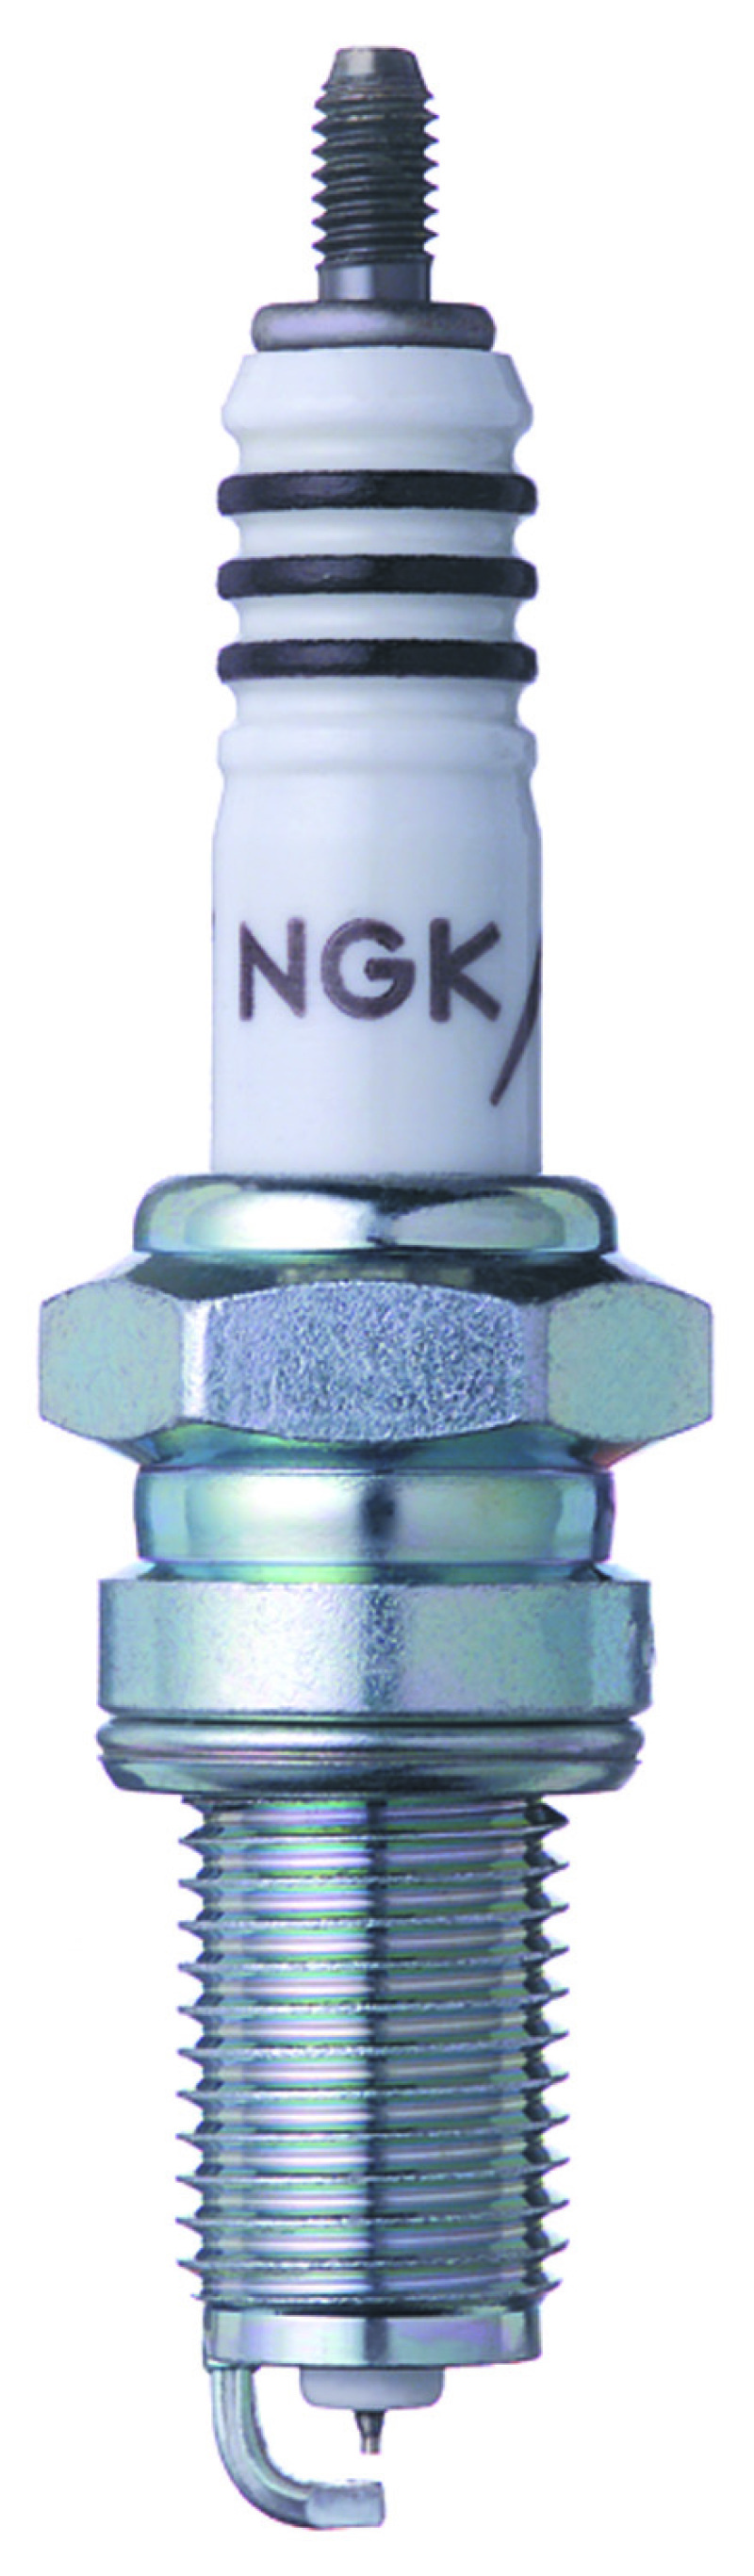
NGK Iridium Spark Plug Box of 4 (DPR8EIX-9)
Brand: NGK
NGK Iridium IX spark plugs are specifically designed for the performance enthusiast. Iridium IX provides outstanding acceleration, high fuel efficiency and durability. NGK Iridium IX plugs offer extreme ignitability and exceptional anti-fouling. Tapered cut ground electrode provides improved starting, idling and throttle response. The Iridium fine wire center electrode's durability is six times harder than platinum. Iridium alloy's extremely high melting point is perfect for today's engines. For even greater performance consider upgrading to an NGK Ruthenium HX plug.
Category: Vehicles & Parts > Vehicle Parts & Accessories > Motor Vehicle Parts > Motor Vehicle Power & Electrical Systems > Spark Plugs